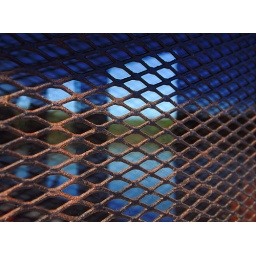
Shelly lake boat house in Raleigh